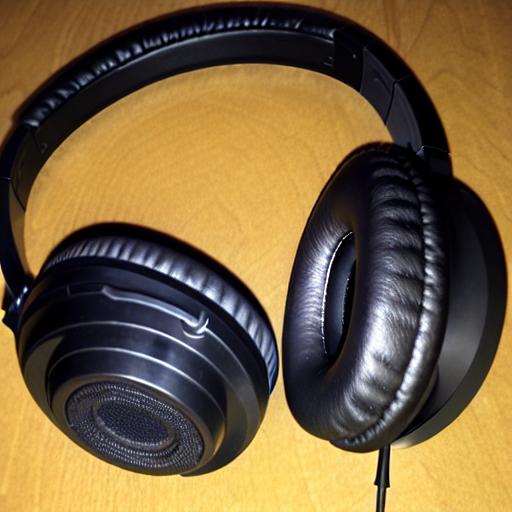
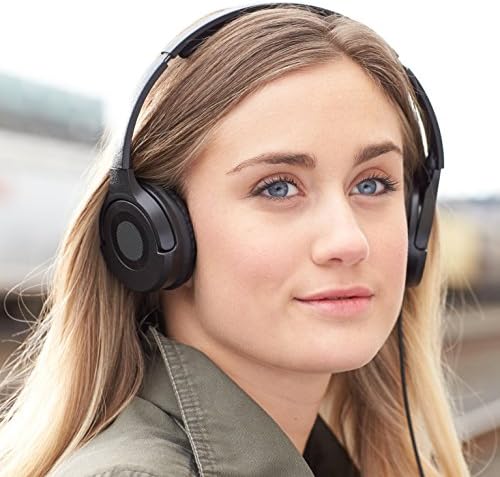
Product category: headphones
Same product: no